San Diego Zoo

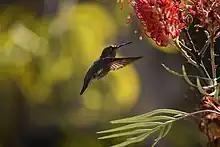
Anna's hummingbird ("Calypte anna") at the zoo

The Urban Jungle houses different animals including a herd of six Masai giraffes, Soemmerring's gazelles, American flamingoes, a Grant's zebra, a miniature donkey and a male Indian rhinoceros named Maza. Many of the Zoo's animal ambassadors live there including a binturong, southern ground hornbills,red kangaroos, fennec foxes, South African cheetahs and Cape porcupines.